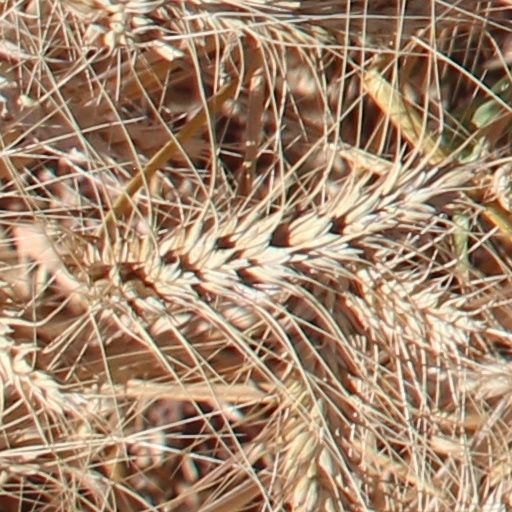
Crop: wheat